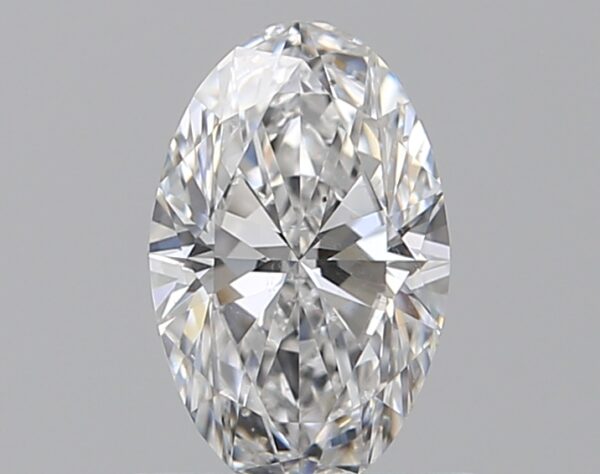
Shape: oval
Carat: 0.53
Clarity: VS2
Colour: D
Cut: EX
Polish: VG
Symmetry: EX
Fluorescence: F
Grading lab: GIA
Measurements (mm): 6.94 x 4.38 x 2.75